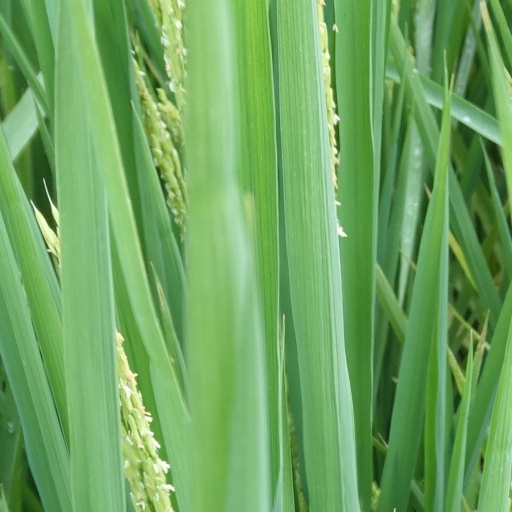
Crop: rice